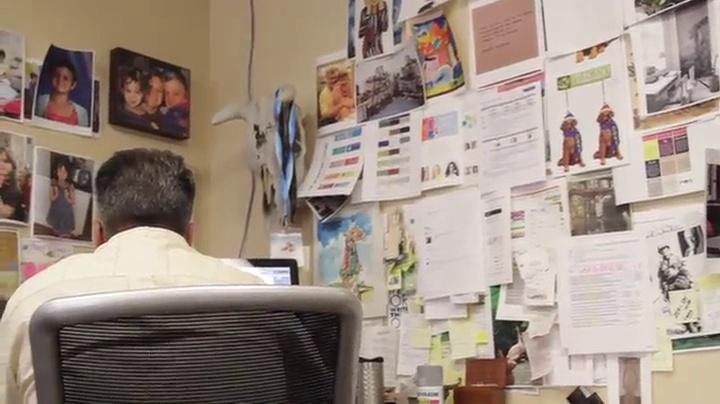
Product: Design Toscano Fireman's Fund Die-Cast Iron Mechanical Coin Bank, Full Color
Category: Toys & Games | Novelty & Gag Toys | Money Banks
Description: Exclusive to the Design Toscano brand and perfect for your home or garden.
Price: $43.90
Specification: ProductDimensions:7x6.5x8inches|ItemWeight:3.18pounds|ShippingWeight:6.7pounds(Viewshippingratesandpolicies)|Manufacturer:DesignToscano|ASIN:B01DYSGLAW|Itemmodelnumber:SP2529